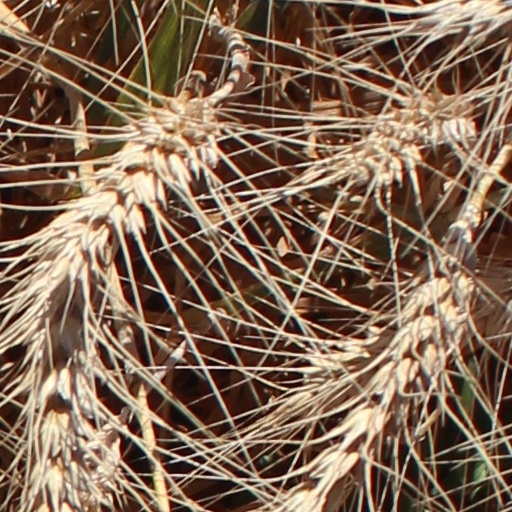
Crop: wheat